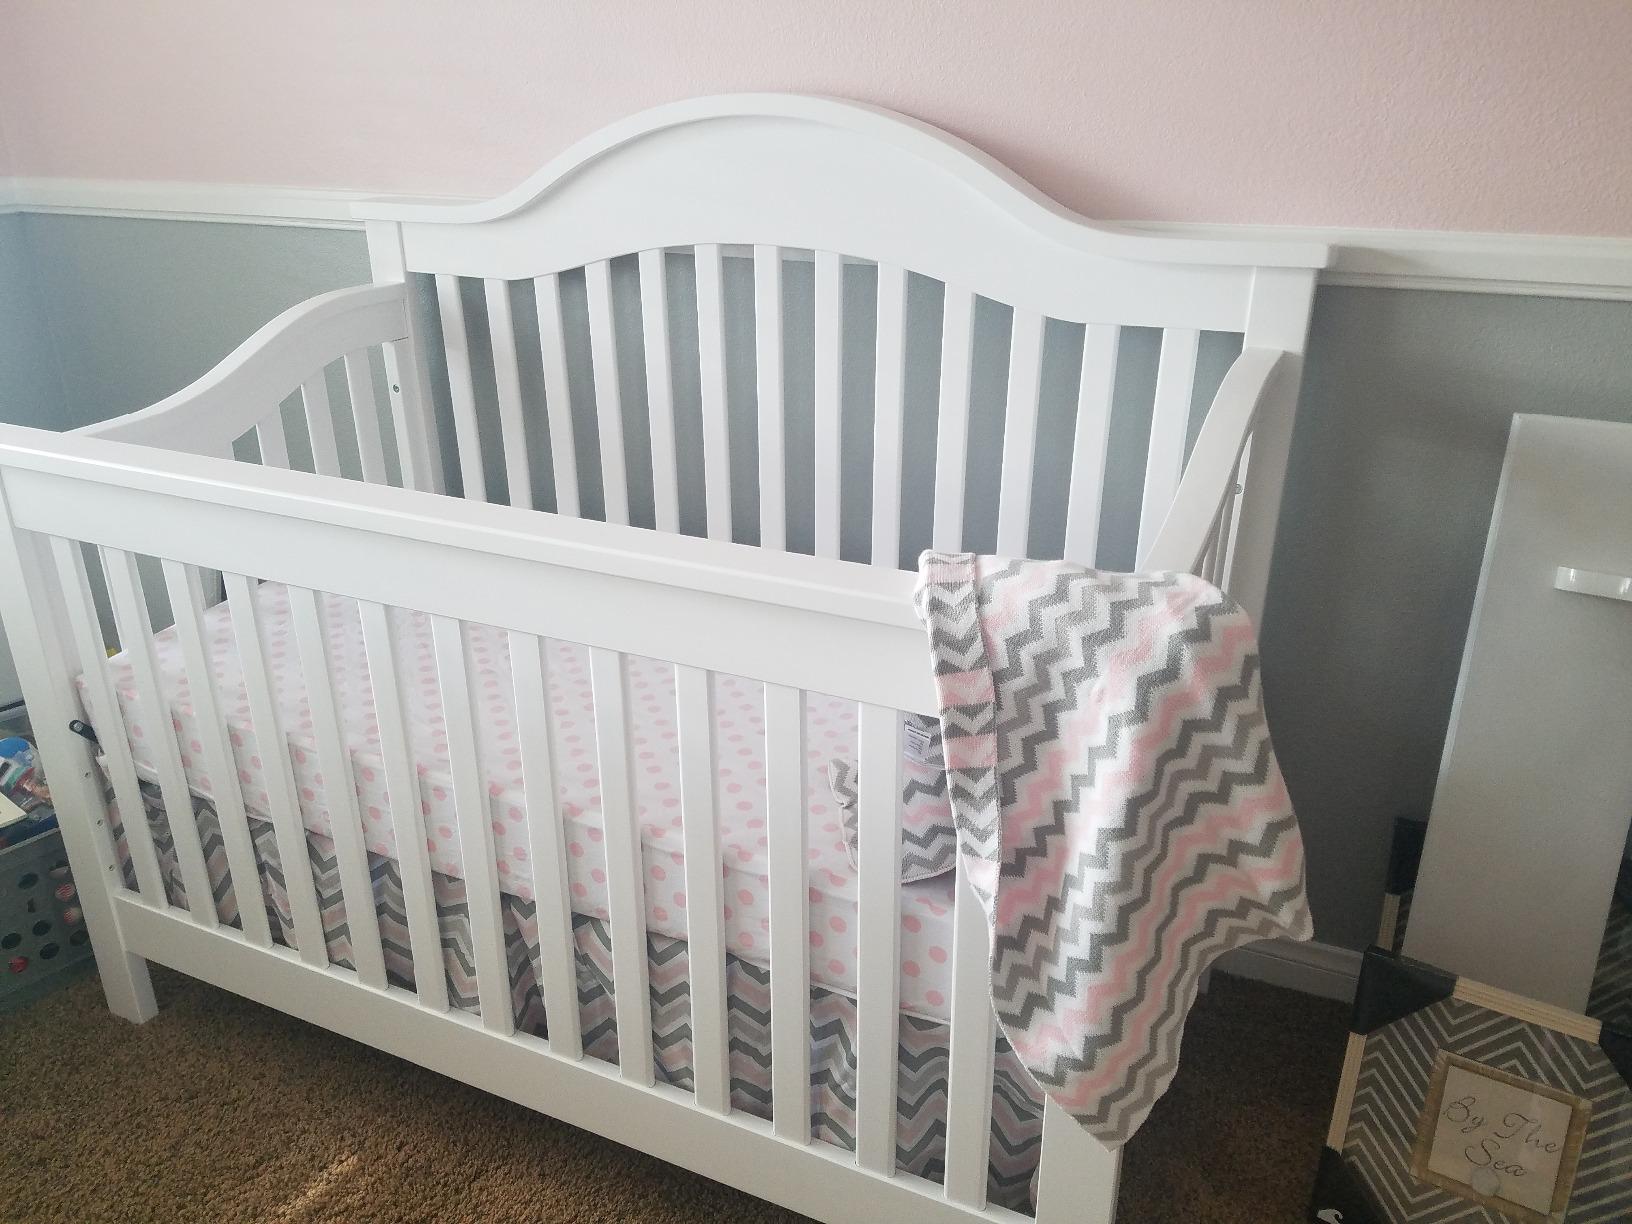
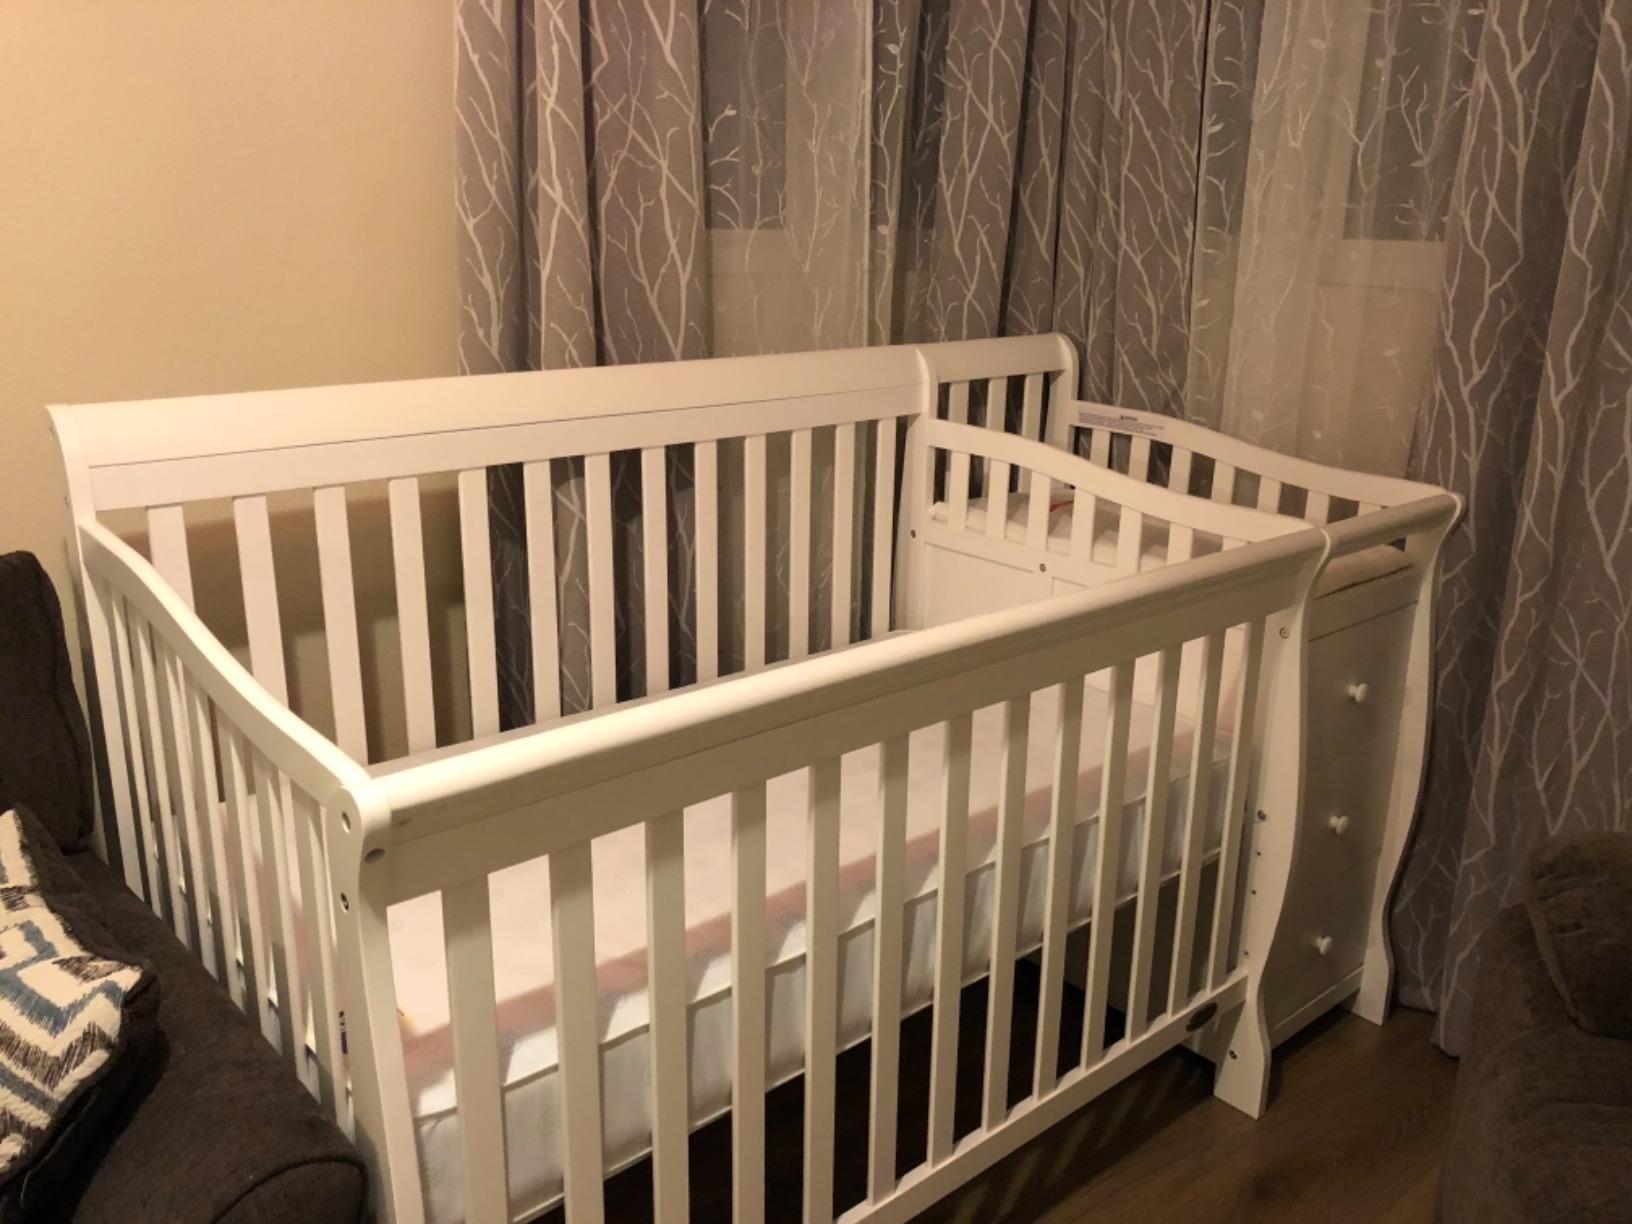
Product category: products_crib
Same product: no